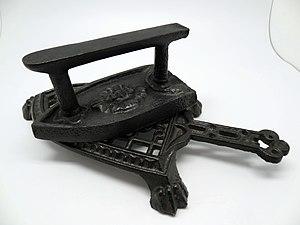
Objet en fonte
Le musée des forges de Brocas est un musée situé à Brocas, dans le département des Landes, en Nouvelle-Aquitaine. Il est implanté sur le site des anciennes forges de Brocas, exactement dans l'ancienne minoterie installée en bord d'Estrigon, près du haut-fourneau.
La sidérurgie dans les Landes est une page de l'histoire économique et sociale du département. D'abord apparue à une échelle artisanale, elle entame, dès la seconde moitié du XVIIIᵉ siècle, un virage industriel sous l'impulsion de maîtres de forges. Elle répond aux besoins grandissants en fer et en fonte de l'économie locale et nationale pendant la Révolution industrielle pour atteindre un pic de production au milieu du XIXᵉ siècle. Elle se maintient par endroits avant de s'éteindre dans la deuxième moitié du XXᵉ siècle.